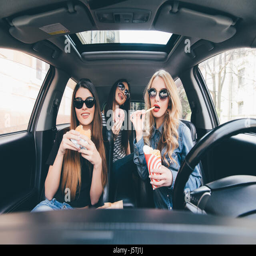
beautiful young cheerful women looking at each other with smile and eating take out food while sitting in car